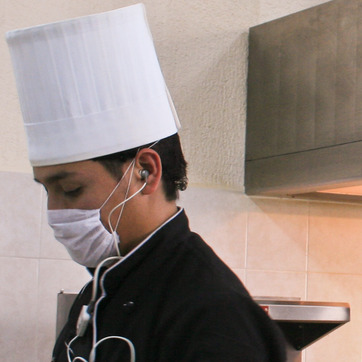
Material: hair